Mr. Mouse Takes a Trip

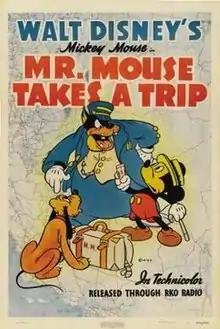
Theatrical release poster

Mr. Mouse Takes a Trip is a 1940 American animated short film produced by Walt Disney Productions and released by RKO Radio Pictures. The film was directed by Clyde Geronimi and features original music by Leigh Harline and Oliver Wallace. The film was animated by Clyde Geronimi, Ken Muse, Ed Love, and Marvin Woodward. The voice cast includes Walt Disney as Mickey, Lee Millar as Pluto, and Billy Bletcher as Pete. It was the 109th short in the "Mickey Mouse" film series to be released, and the third for that year.